Ebensee concentration camp

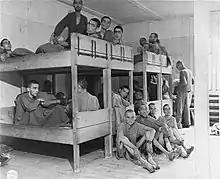
Jewish survivors at the infirmary of Ebensee

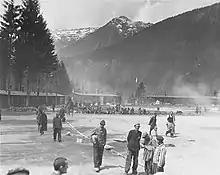
Former Appellplatz at Ebensee with survivors

Prisoners worked on 11-hour shifts unless they were working in the tunnels, when they worked in one of three 8-hour shifts. Lice infested the camp, and sawdust from mattresses caused prisoners to suffer. Food rations consisted of coffee for breakfast, hot water with spoiled potatoes for lunch, and a piece of bread with water for dinner. Prisoners were always hungry. Those who worked within the camp did not have to labor as strenuously as those assigned to work outside the camp. Many companies were employed to oversee the work on tunnel construction, including Dywidag, Hinteregger und Fischer, Stuag, Fohmann, Holzmann und Polensky, Wiener Brückenbau, Dr. Müller, Heckmann und Langen, Universale Bau AG., Rella & Co., Hofmann und Maculan, Walther, Grossdeutche Schachtbau, Fröhlich und Klüpfel, H. Koppers, Siemens Schukkert, Siemens Bauunion, Beton und Monierbau, Ferrobetonit, Latzel und Katscha, Swietelsky, Brandl, Roth, Hitler, and Herbsthofer. These companies provided civilian workers who each supervised several prisoners in the work. The SS, wanting to please the companies, sought to provide them with the number of prisoners they requested, even if those prisoners were dying. SS soldiers and appointed prisoners called Kapos also oversaw prisoners with varying degrees of brutality.